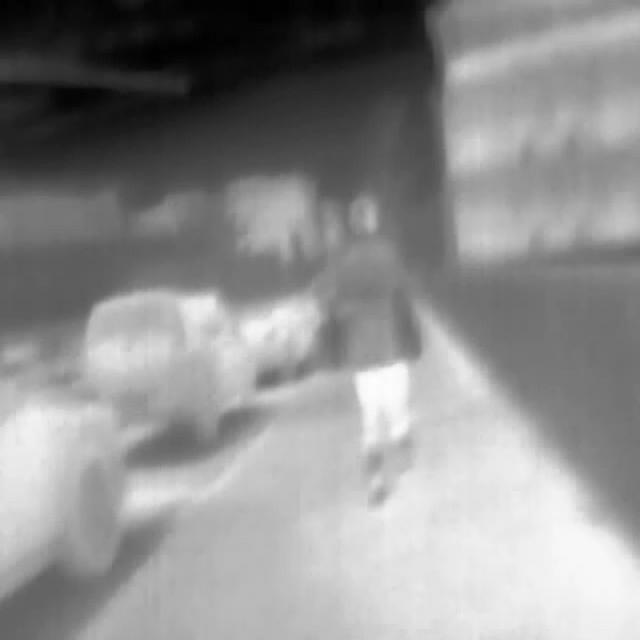
Detected objects:
label: person